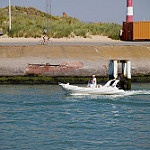
Label: sea